Saul Rubinek

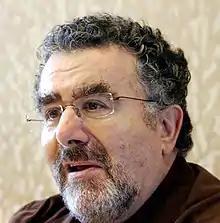
Rubinek in 2013

Saul Hersh Rubinek (born July 2, 1948) is a Canadian actor, director, producer, and playwright.